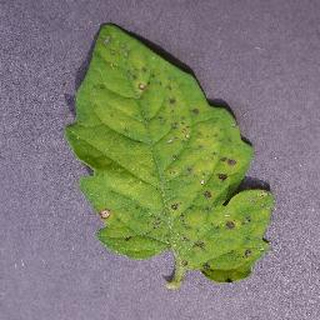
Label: tomato_septoria_leaf_spot